Question: Please indicate a possible affordance area of the sit_on_bench that can be used for sitting on
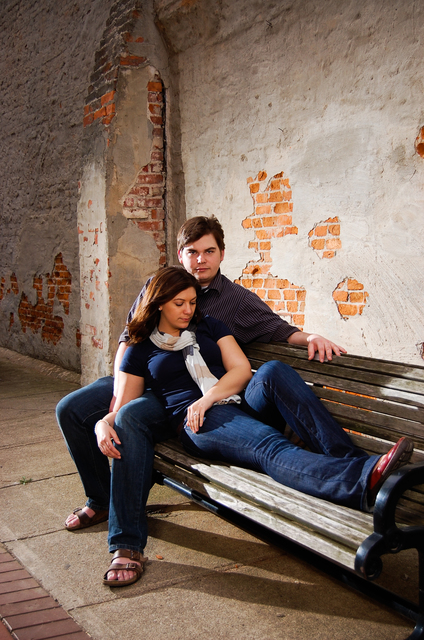
Answer: [85, 366.333, 424, 569.333]